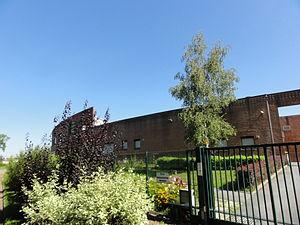
Terril n° 163 dit Enclos Est, disparu, Fosse Enclos de la Compagnie des mines d'Anzin, Denain, Nord, Nord-Pas-de-Calais, France.
Dans le bassin minier du Nord-Pas-de-Calais, 339 terrils sont recensés. En 1969, les Houillères leur ont attribué un numéro individuel, pour les référencer, et les exploiter. Ils sont numérotés d'ouest en est, du nᵒ 1 au 202. Une liste complémentaire a été créée dans les années 1970. Les sites y sont numérotés de 203 à 260, sans logique spécifique, chaque numéro ayant été attribué en fonction des sites susceptibles d'être exploités. Certains sites étant composés de plusieurs terrils annexes ou satellites, une lettre suit le numéro.
La fosse de l'Enclos ou Enclos de la Compagnie des mines d'Anzin est un ancien charbonnage du Bassin minier du Nord-Pas-de-Calais, situé à Denain. Les travaux commencent en 1853. La fosse, qui est la plus méridionale de la compagnie, présente l'avantage d'être située à côté de l'Escaut. Trois terrils, nᵒˢ 163, 163A et 164, sont édifiés autour de la fosse. Un puits nᵒ 2 est construit en 1891. La fosse est détruite durant la Première Guerre mondiale. Le chevalement du puits nᵒ 2, peu abîmé, est réparé et réutilisé. La fosse cesse définitivement d'extraire en 1935. Elle est ensuite affectée au retour d'air et au service de la fosse Bernard.